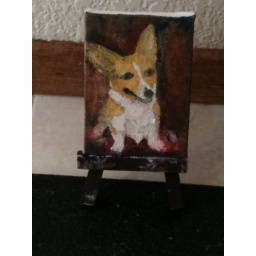
Parky painting near Parky's water bowl